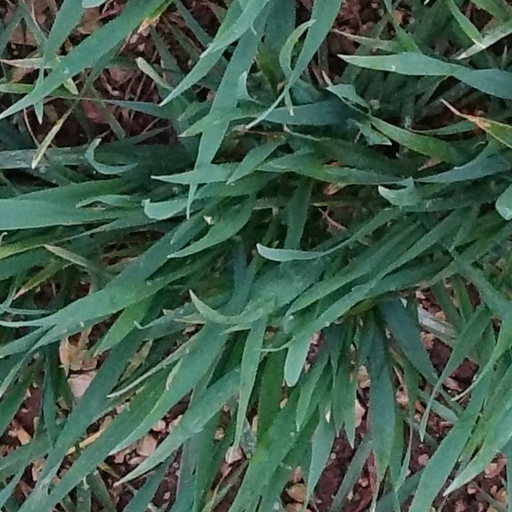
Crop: wheat